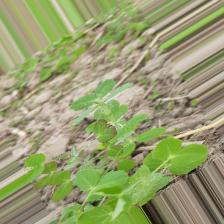
Label: Lentil Rust